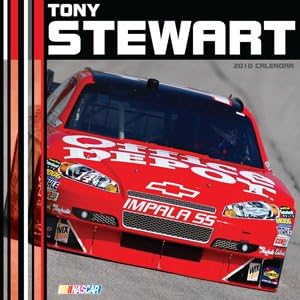
Tony Stewart 12x12 Wall Calendar
Category: Office Products
Race through the new year with 2 time champion NASCAR superstar Tony Stewart. This calendar features over a dozen unique images of Tony Stewart and his new #14 car. Officially licensed by NASCAR.
Features: Officially licensed Nascar Wall Calendar. | Measuring approximately 12 inches long and 12 inches in wide. | A different color action photo each month! | A gift that keeps giving for 12 months of the year! | A great gift for the sport's fan in your life who has everything!